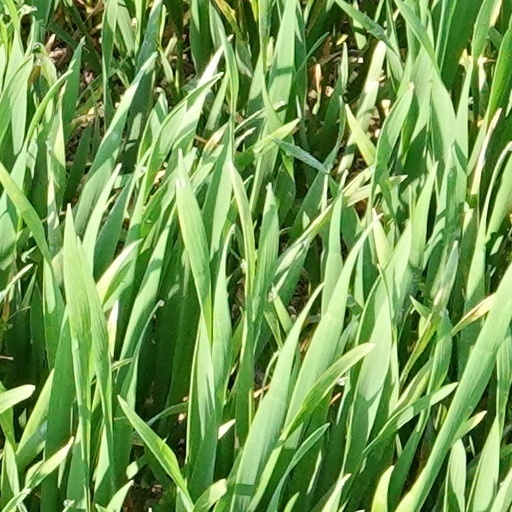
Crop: wheat